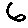
Label: 6